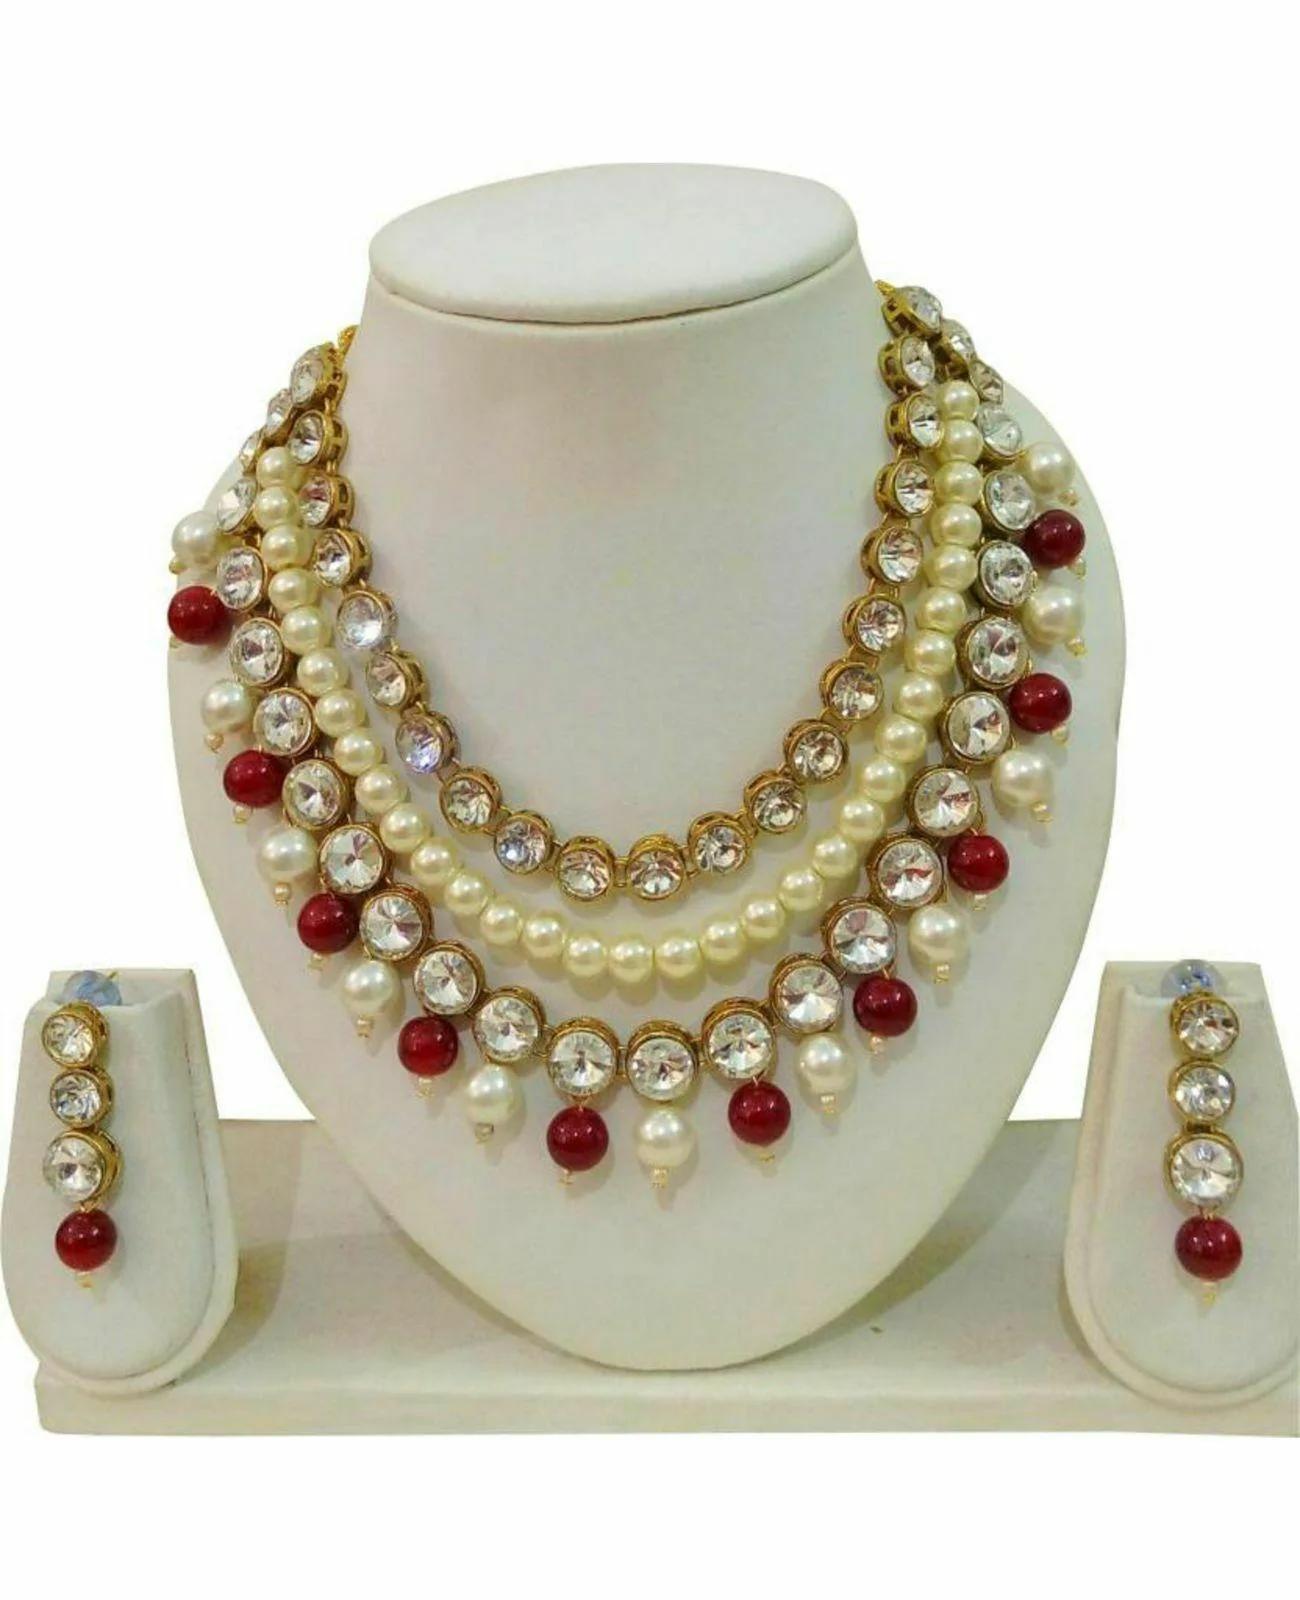
 Jn Handicraft Alloy Maroon, White Jewel Set For Women And Girls
Type: Necklaces
Brand: JN HANDICRAFT
Price: Rs. 294
 This kundan necklace studded temple exquisite and elegant necklace set with earrings adds a traditional touch to your ensembles. Pair these intricate necklace set with any outfit to craft a precious look in no time at all. A classic fusion of exquisite craftsmanship and feminine elegance with high quality made necklace set, youll look divine & graceful. With the use of premium gold finishing, this necklace will not lose its shine over a long period of time.Necklaces are the identity of indian women and a symbol of grace. Cunning outlined necklace includes an insight of crude ethnic excellence for all types of traditional or modern look. Wear this necklace with your gorgeous traditional dress at any wedding party or with modern dresses.
Features: Color- maroon, white,Material- alloy
Included: Pair of 1 x Earring 1 x Necklace Set